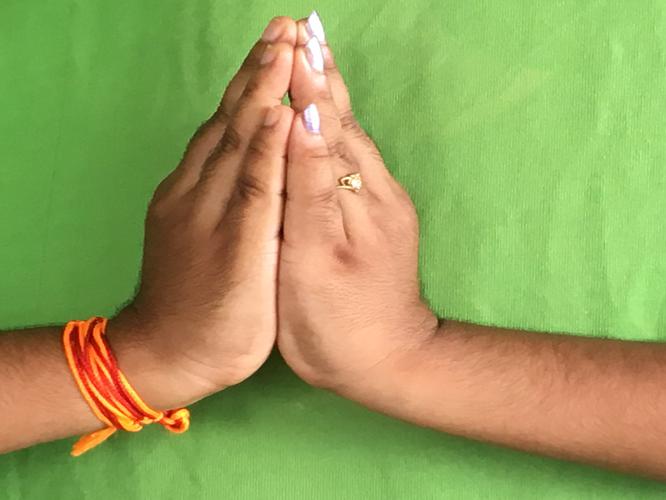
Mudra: Kapotham
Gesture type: double_hand